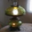
Label: lamp